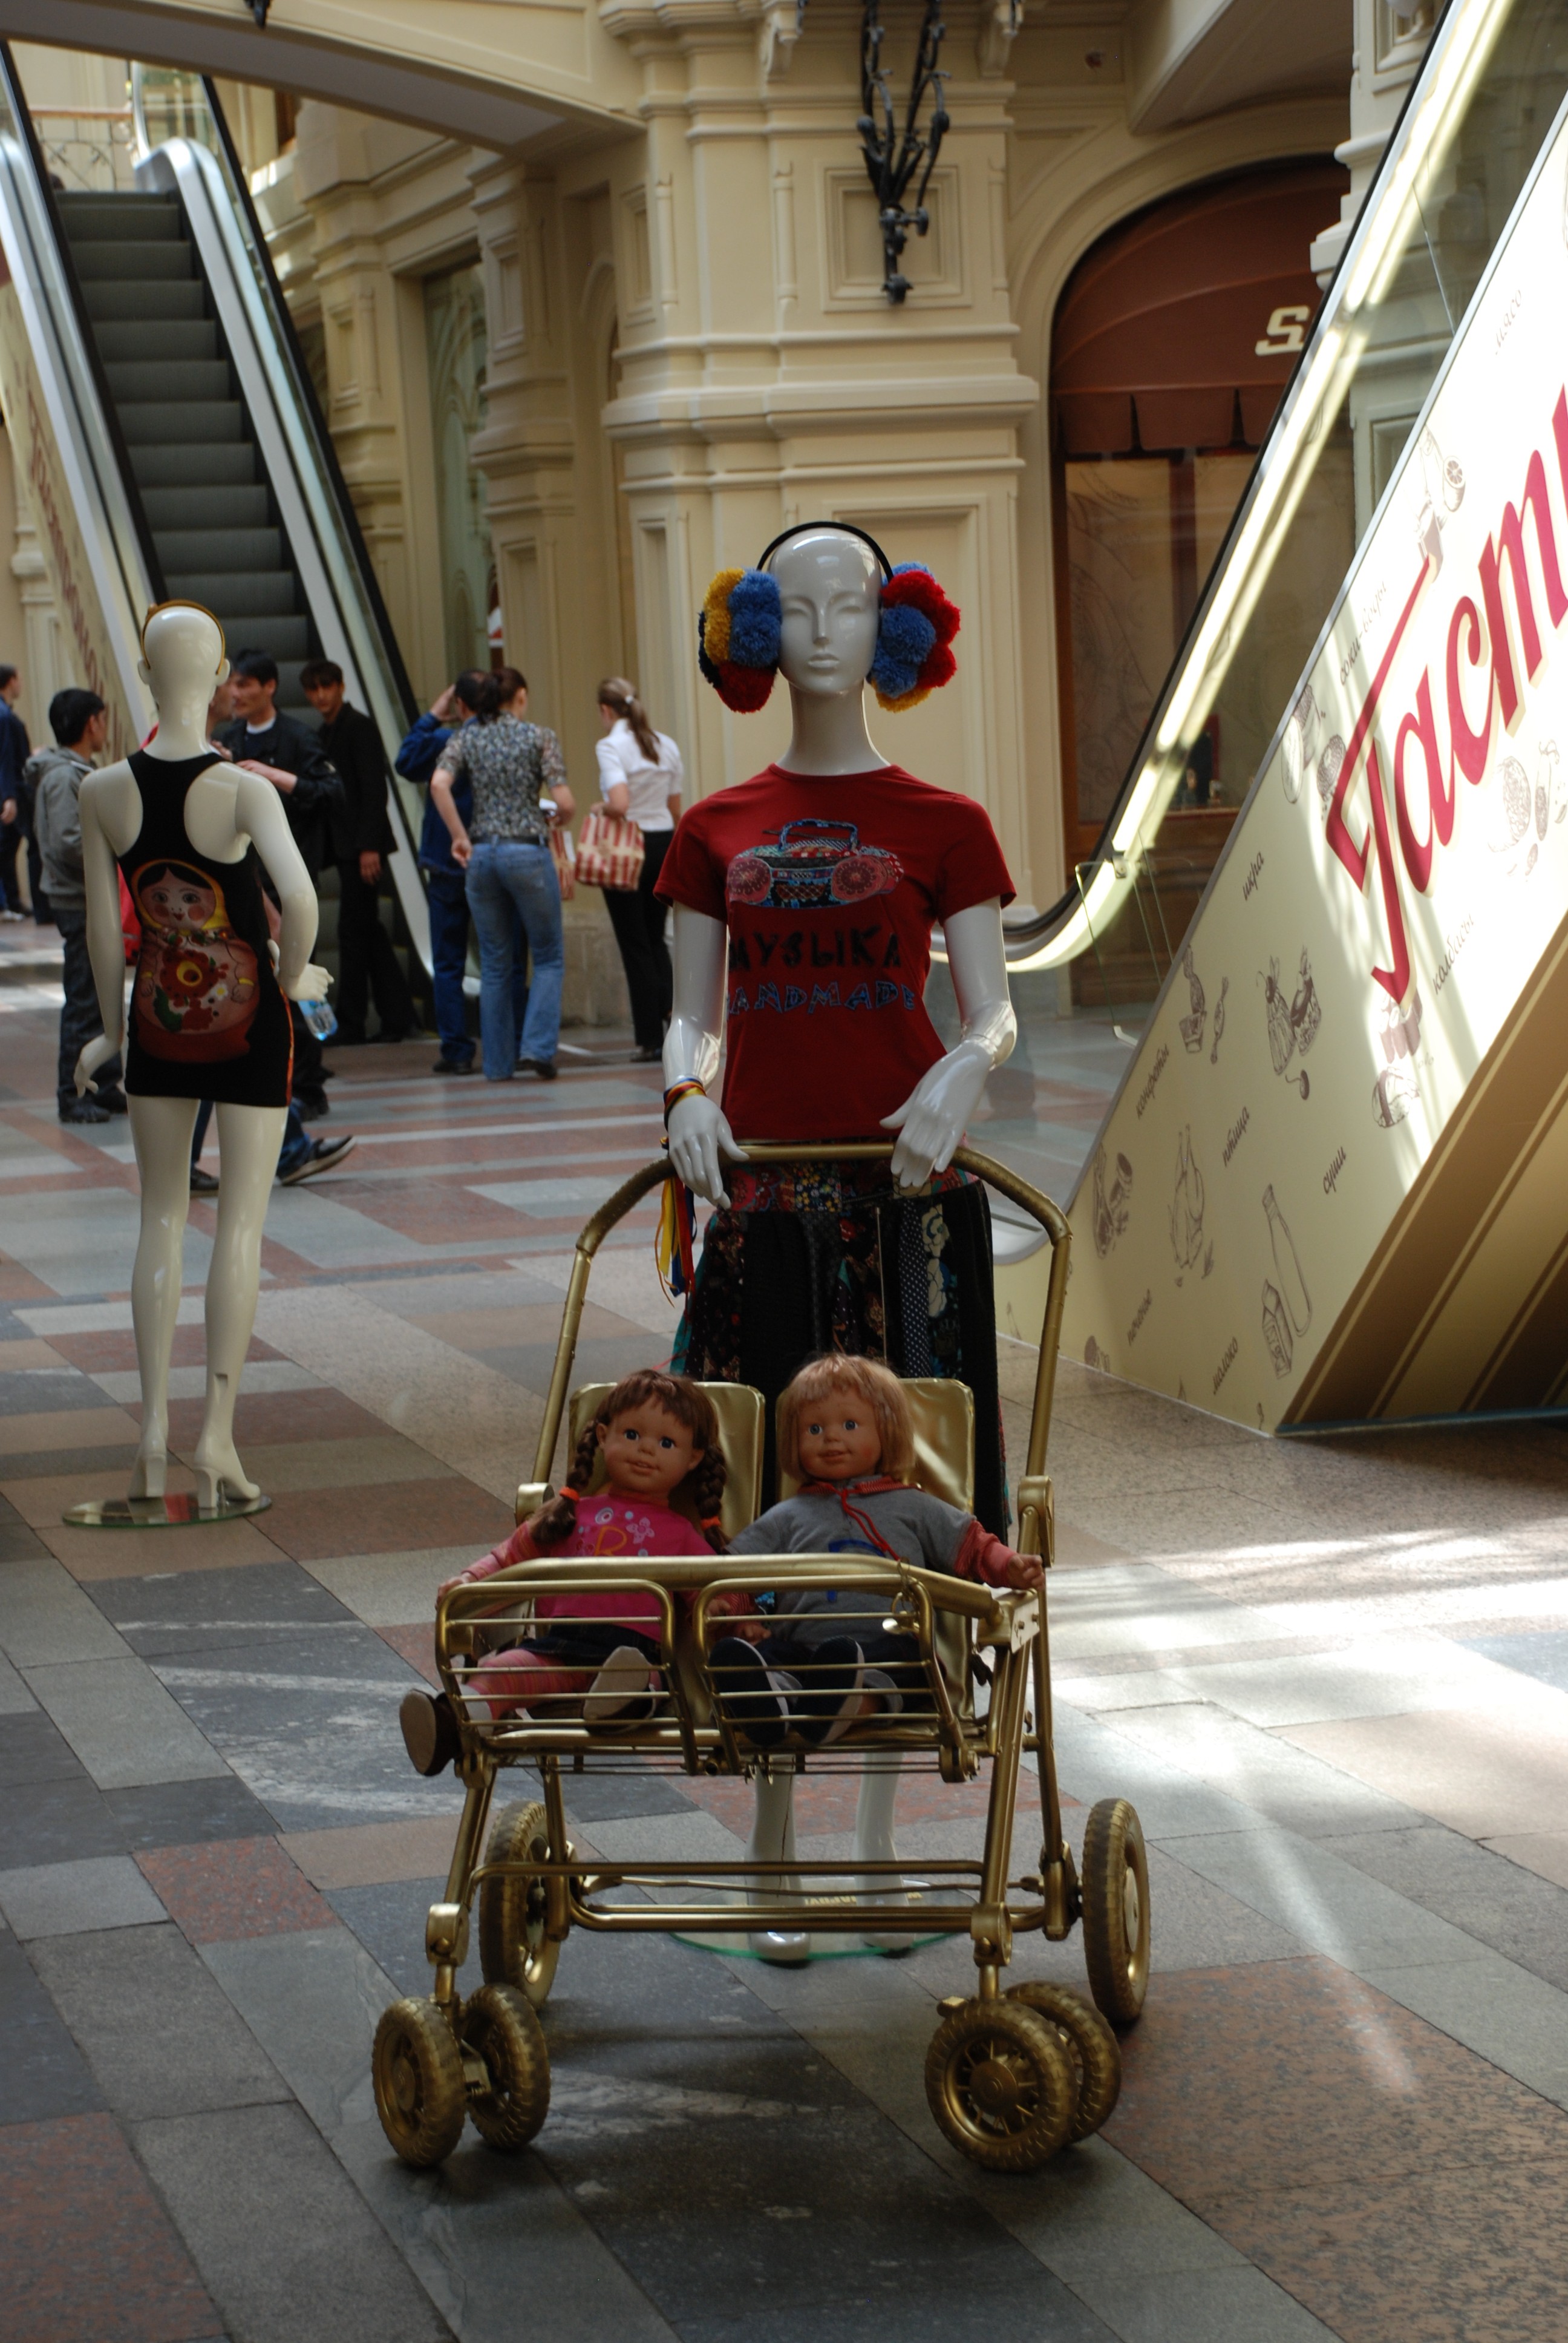
city, cityscape, vehicle, nikon, carriage, moscow, russia, d80, cityscapes, moskau, nikond80, moscou, aplusphoto, baby carriage